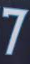
Number: 7